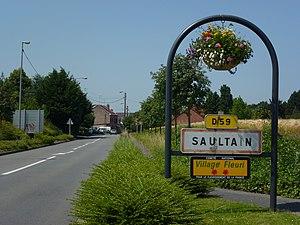
Saultain est une commune française située dans le département du Nord, en région Hauts-de-France. Des festivités ponctuent l'année : les Foulées Printanières en mars, la fête de la St Jean en juin, et le spectacle « Saultain s'illumine » en décembre.